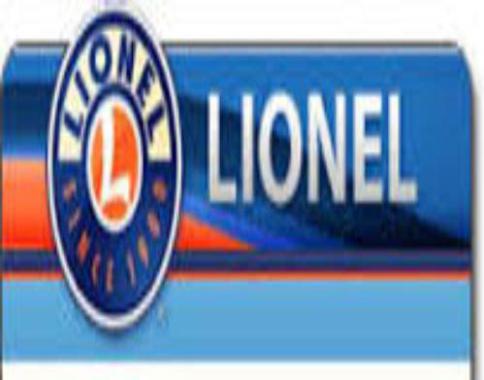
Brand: lionel
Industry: Others